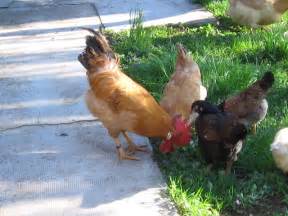
Label: gallina